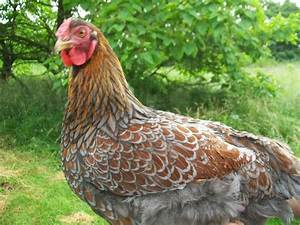
Label: gallina